Audition (The Fools Who Dream)

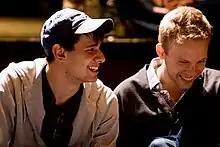
Songwriting duo Benj Pasek (left) and Justin Paul wrote the lyrics to "Audition"

Chazelle allowed Pasek and Paul to write lyrics with detailed narratives. According to Paul, "[t]here was never a push to write sort of more accessible pop-ified lyrics that were general and didn't tell stories much." Pasek was told by a musical theater professor that "a theater song you have to approach like it's a verb: It's what the action is and what's going to change"; Pasek and Paul attempted to make "Audition" as much of a "verb" as possible, as once Mia sings it, everything changes for her. They also took inspiration from a monologue Chazelle wrote for Stone.